Problem (Ariana Grande song)

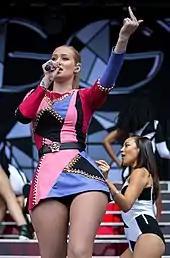
Iggy Azalea contributed a verse to "Problem".

Mike Wass of Idolator described the song as "an odd blend of '90s pop and current urban trends but there's no denying that it's catchy." "Entertainment Weekly" called the song a "dramatic reinvention," and also notes, "The idea that Grande was collaborating with bad girl du jour Iggy Azalea prompted all kinds of speculation, and the result is more or less what everybody expected: Grande's enviable pipes are still the centerpiece, but she also invites a sax-drunk loop, sexy whisper tracks, and Azalea's Jay Z-referencing high-speed verse to the party as well." "Music Times" commented that "the saxophone-filled track continues the pattern set by Grande's 2013 debut album "Yours Truly" by being heavily influenced by the '90s R&B scene. This time, 'Problem' pulls from the funky, funky streets with a jazz-influenced riff. An overwhelming (but welcome) dose of saxophone leads the song before the more modern drum-filled beat drops." In addition, 4Music said "Ariana's sweet-sounding vocals contrast brilliantly with Problem's sexy sax and Iggy's gritty rap."